1940 Pacific typhoon season

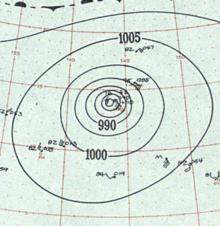
Weather map of the November 3 typhoon near Guam

On October 8, a tropical depression formed west of Luzon. Its track shifted from the northwest to the southwest and later back to the northwest. On October 12, the system passed through the Paracel Islands, where a pressure of was recorded. The storm attained typhoon status, moving ashore in Vietnam on October 15. The tropical cyclone database listed a separate tropical cyclone that lasted from October 11 to 15 in the South China Sea that also struck Vietnam.